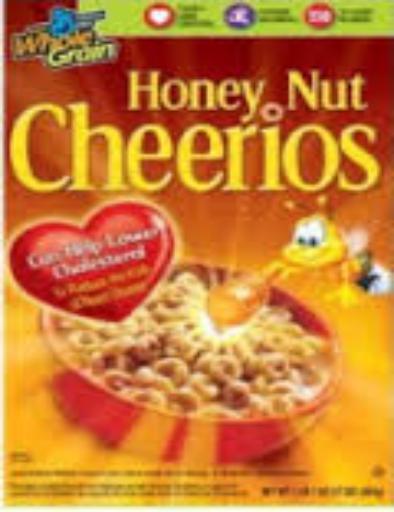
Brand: Honey Nut Cheerios
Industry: Food